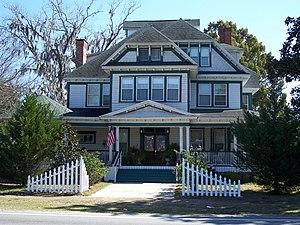
Greenville est une ville américaine située dans le comté de Madison en Floride. En 2010, sa population est de 837 habitants.